Aliartos

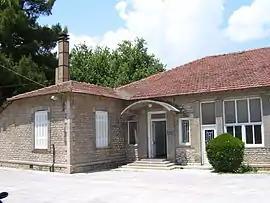
The Copais company building in Aliartos

Aliartos is a small town and former municipality in the Boeotia regional unit, Greece, at 109 kilometres from Athens and about 18 kilometres west of Thebes. Since 2011, it is part of the municipality Aliartos-Thespies. The 2021 census recorded 5,388 residents in the municipal unit of Aliartos and 4,385 in the town of Aliartos. Its name comes from the ancient city of Haliartus.